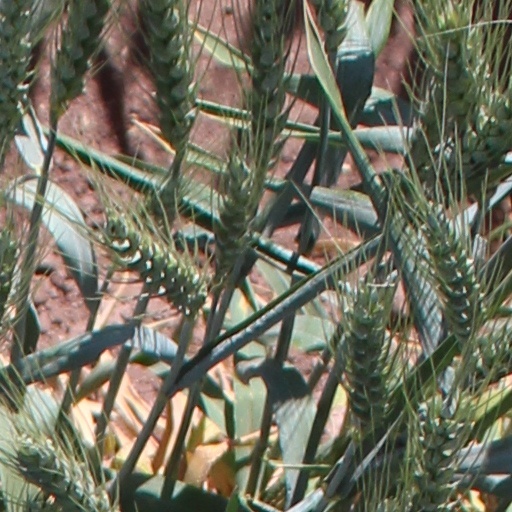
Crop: wheat